John Osborne (barrister)

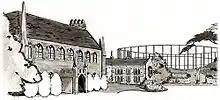
Chicksands Priory, home of the Osborne family for 400 years.

His father Francis Osborne was the fifth son of Sir John Osborne of Chicksands Priory, Shefford, Bedfordshire and his wife Dorothy Barlee of Effingham Hall, Essex. Francis's elder brother was Peter Osborne, Royal Governor of Guernsey during the English Civil War.